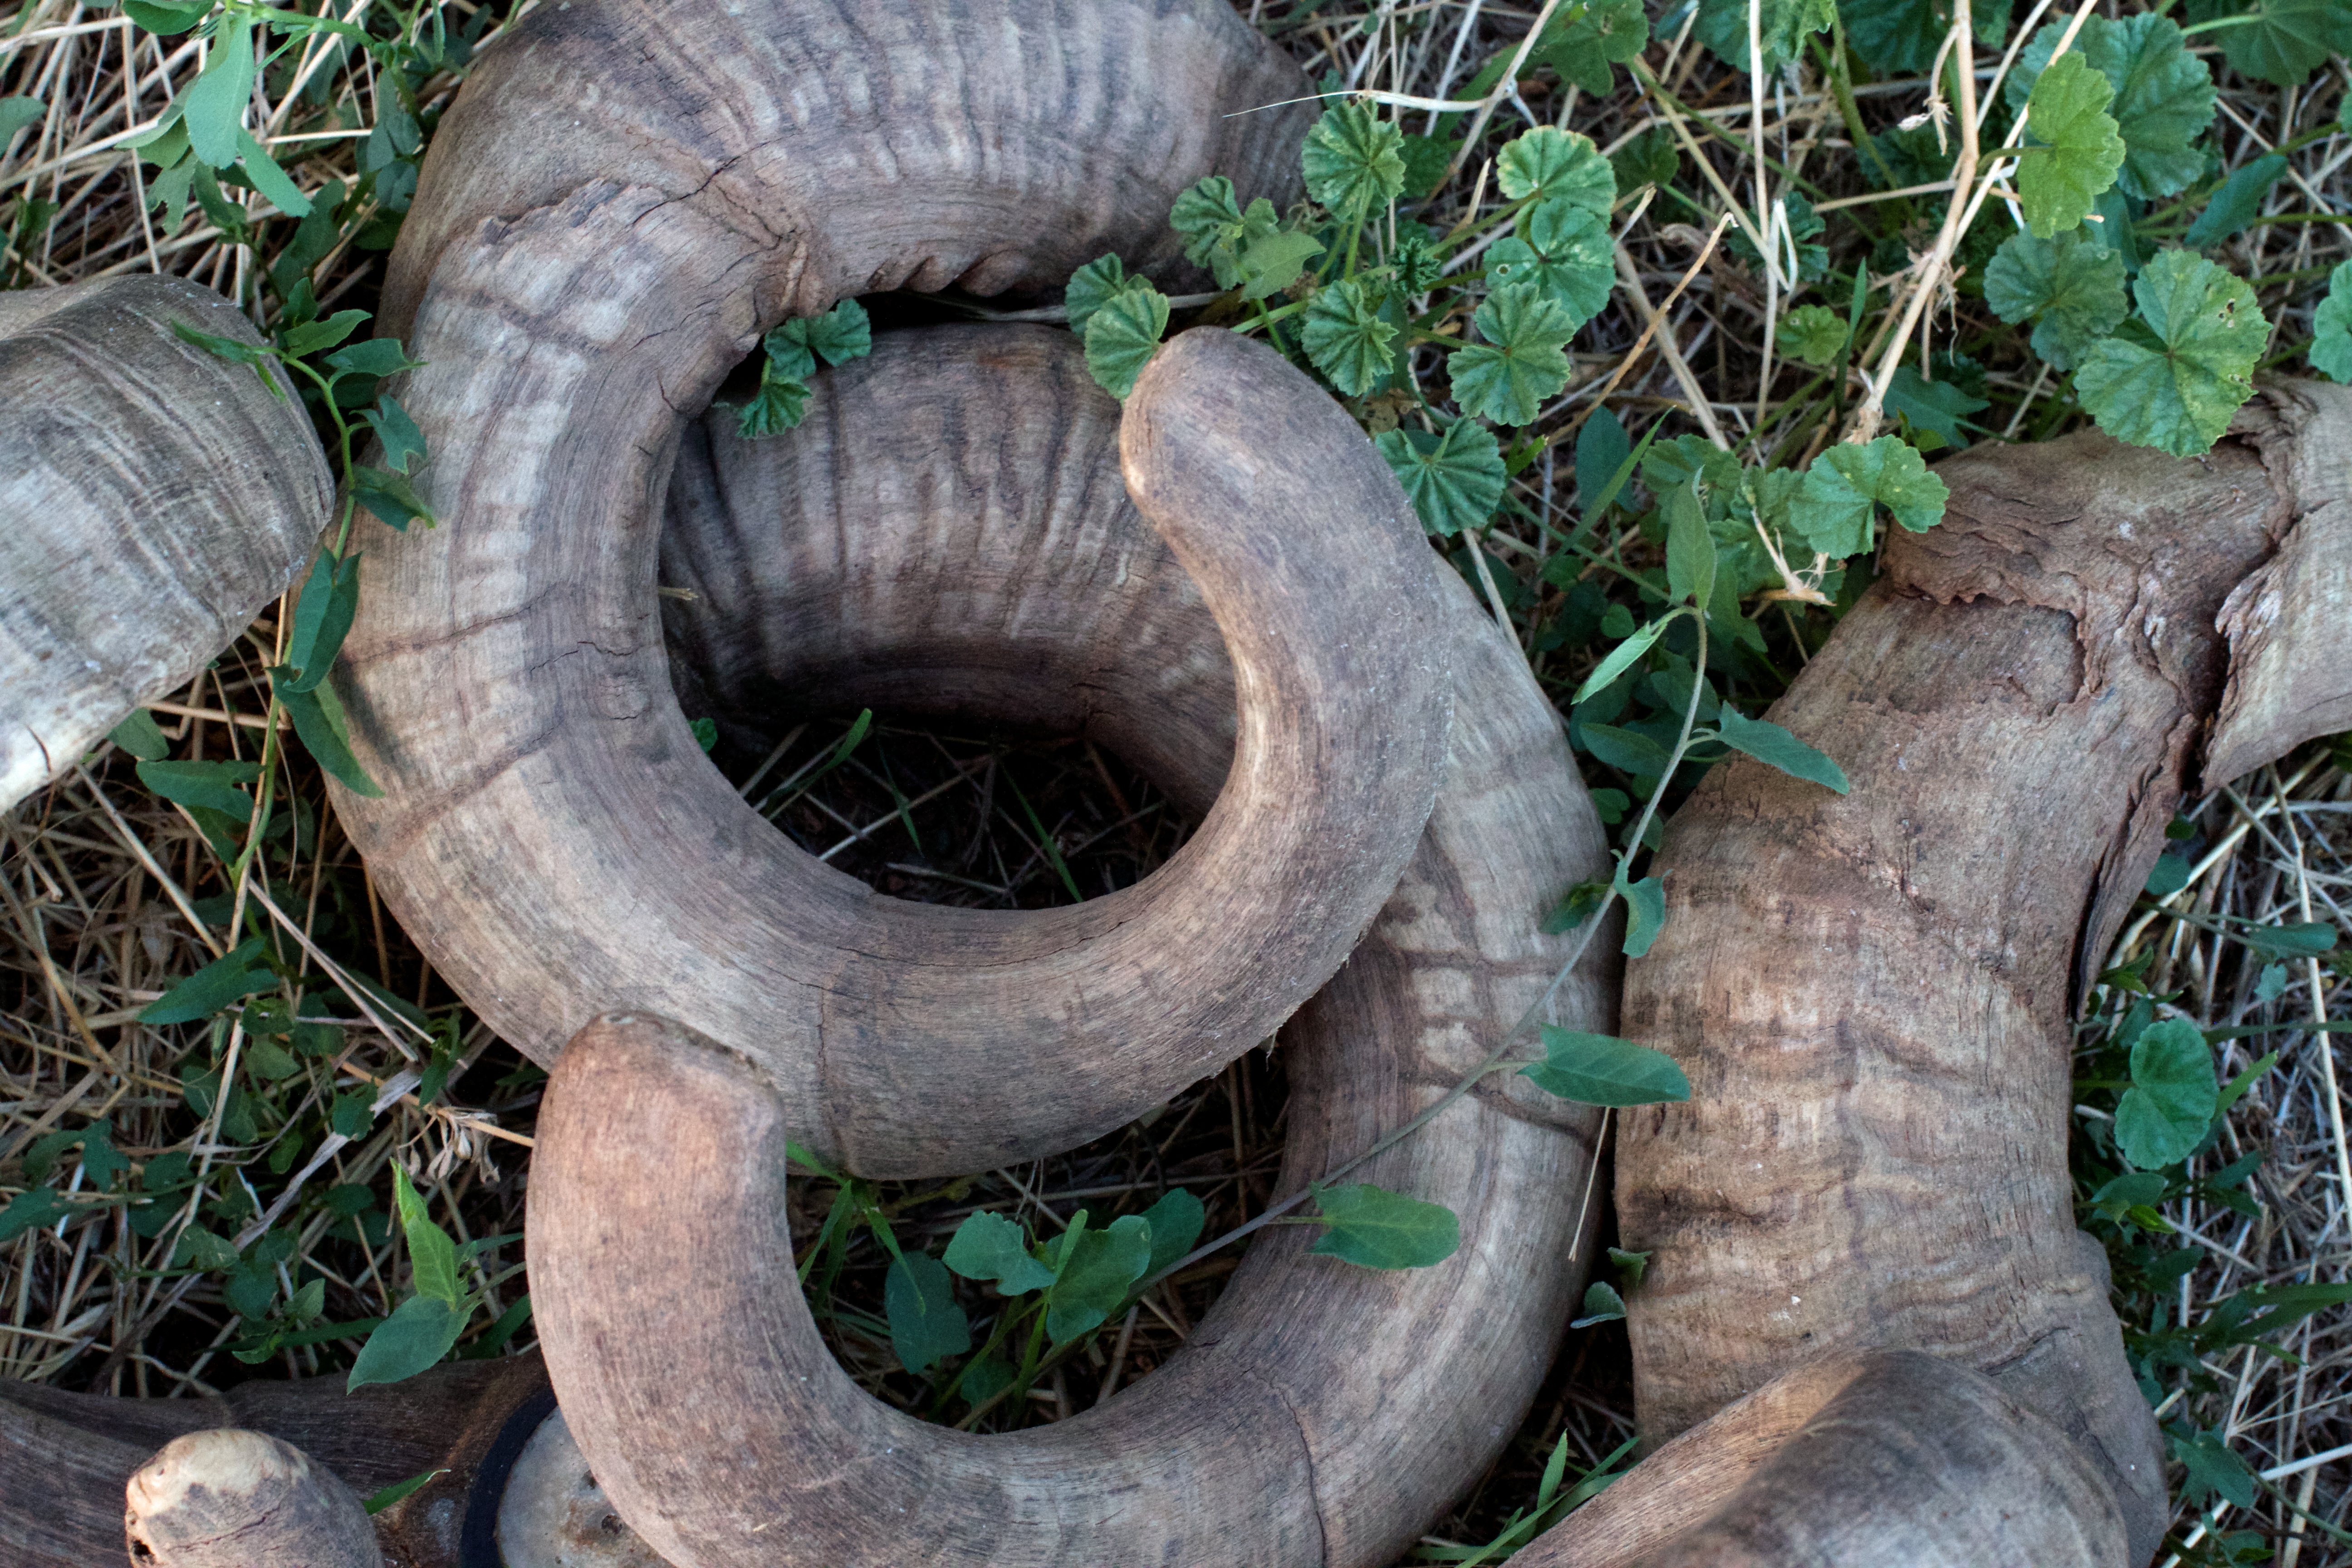
tree, trunk, wildlife, jungle, botany, reptile, garden, fauna, snake, vertebrate, desertweyr, serpent, garter snake, colubridae, scaled reptile